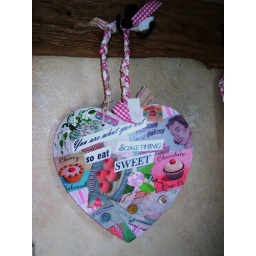
shabby country sign muliti media for kitchen 9in by 9in. Says........ You are what you eat.......so eat something SWEET